Answer in natural language. Where is scenic landscape wall decor photo (marked A) with respect to blue two-seater sofa with green and blue cushions (marked B)? Choose between the following options: left or right
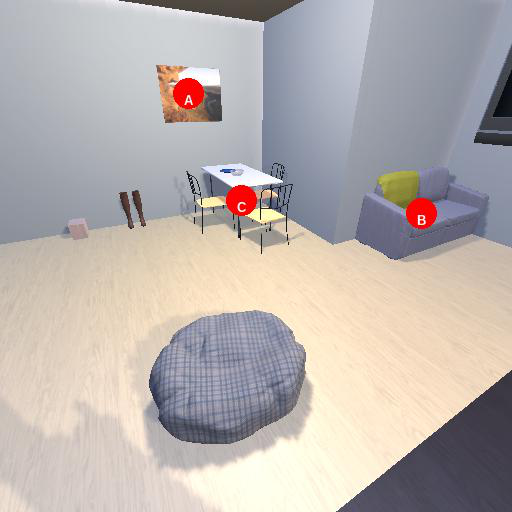
<answer>left</answer>